William Propsting

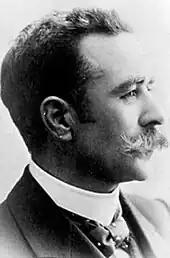
Undated photo

In February 1899 Propsting entered politics as member for Hobart in the Tasmanian House of Assembly, and in August 1901 was elected leader of the opposition. He became premier and treasurer on 9 April 1903, his party being known as the liberal democratic party. He succeeded in re-organising the education department and established a training college at Hobart, but most of his party's attempts to bring in democratic legislation were blocked by the Tasmanian Legislative Council. Propsting resigned on 11 July 1904 and was leader of the opposition until December 1905. He was then elected a member of the legislative council, and in May 1906 joined the Sir John W. Evans ministry as attorney-general and minister for education. This ministry resigned in June 1909. From April 1916 to August 1922 Propsting was attorney-general and minister for railways in Sir W. H. Lee's ministry, and was attorney-general in the Hayes ministry which succeeded it until August 1923. He was elected president of the legislative council in July 1926 and held this position with distinction until his death at Hobart on 3 December 1937.